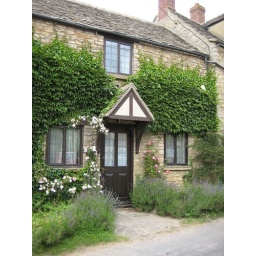
A typical cottage in the village of Stonesfield. Both the building and the roof are stone.